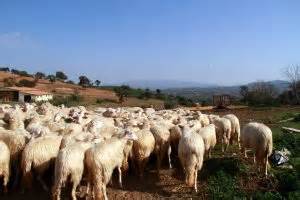
Label: pecora